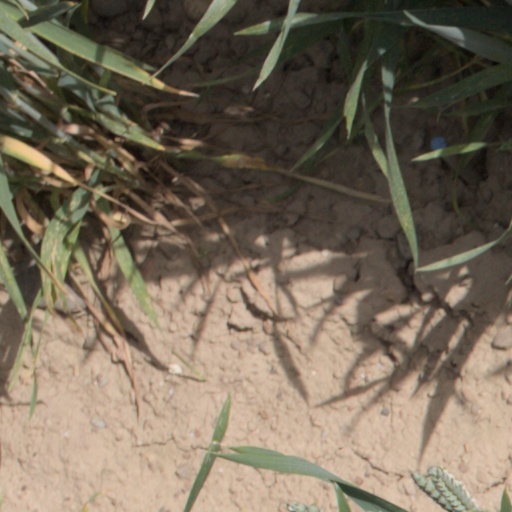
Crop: wheat